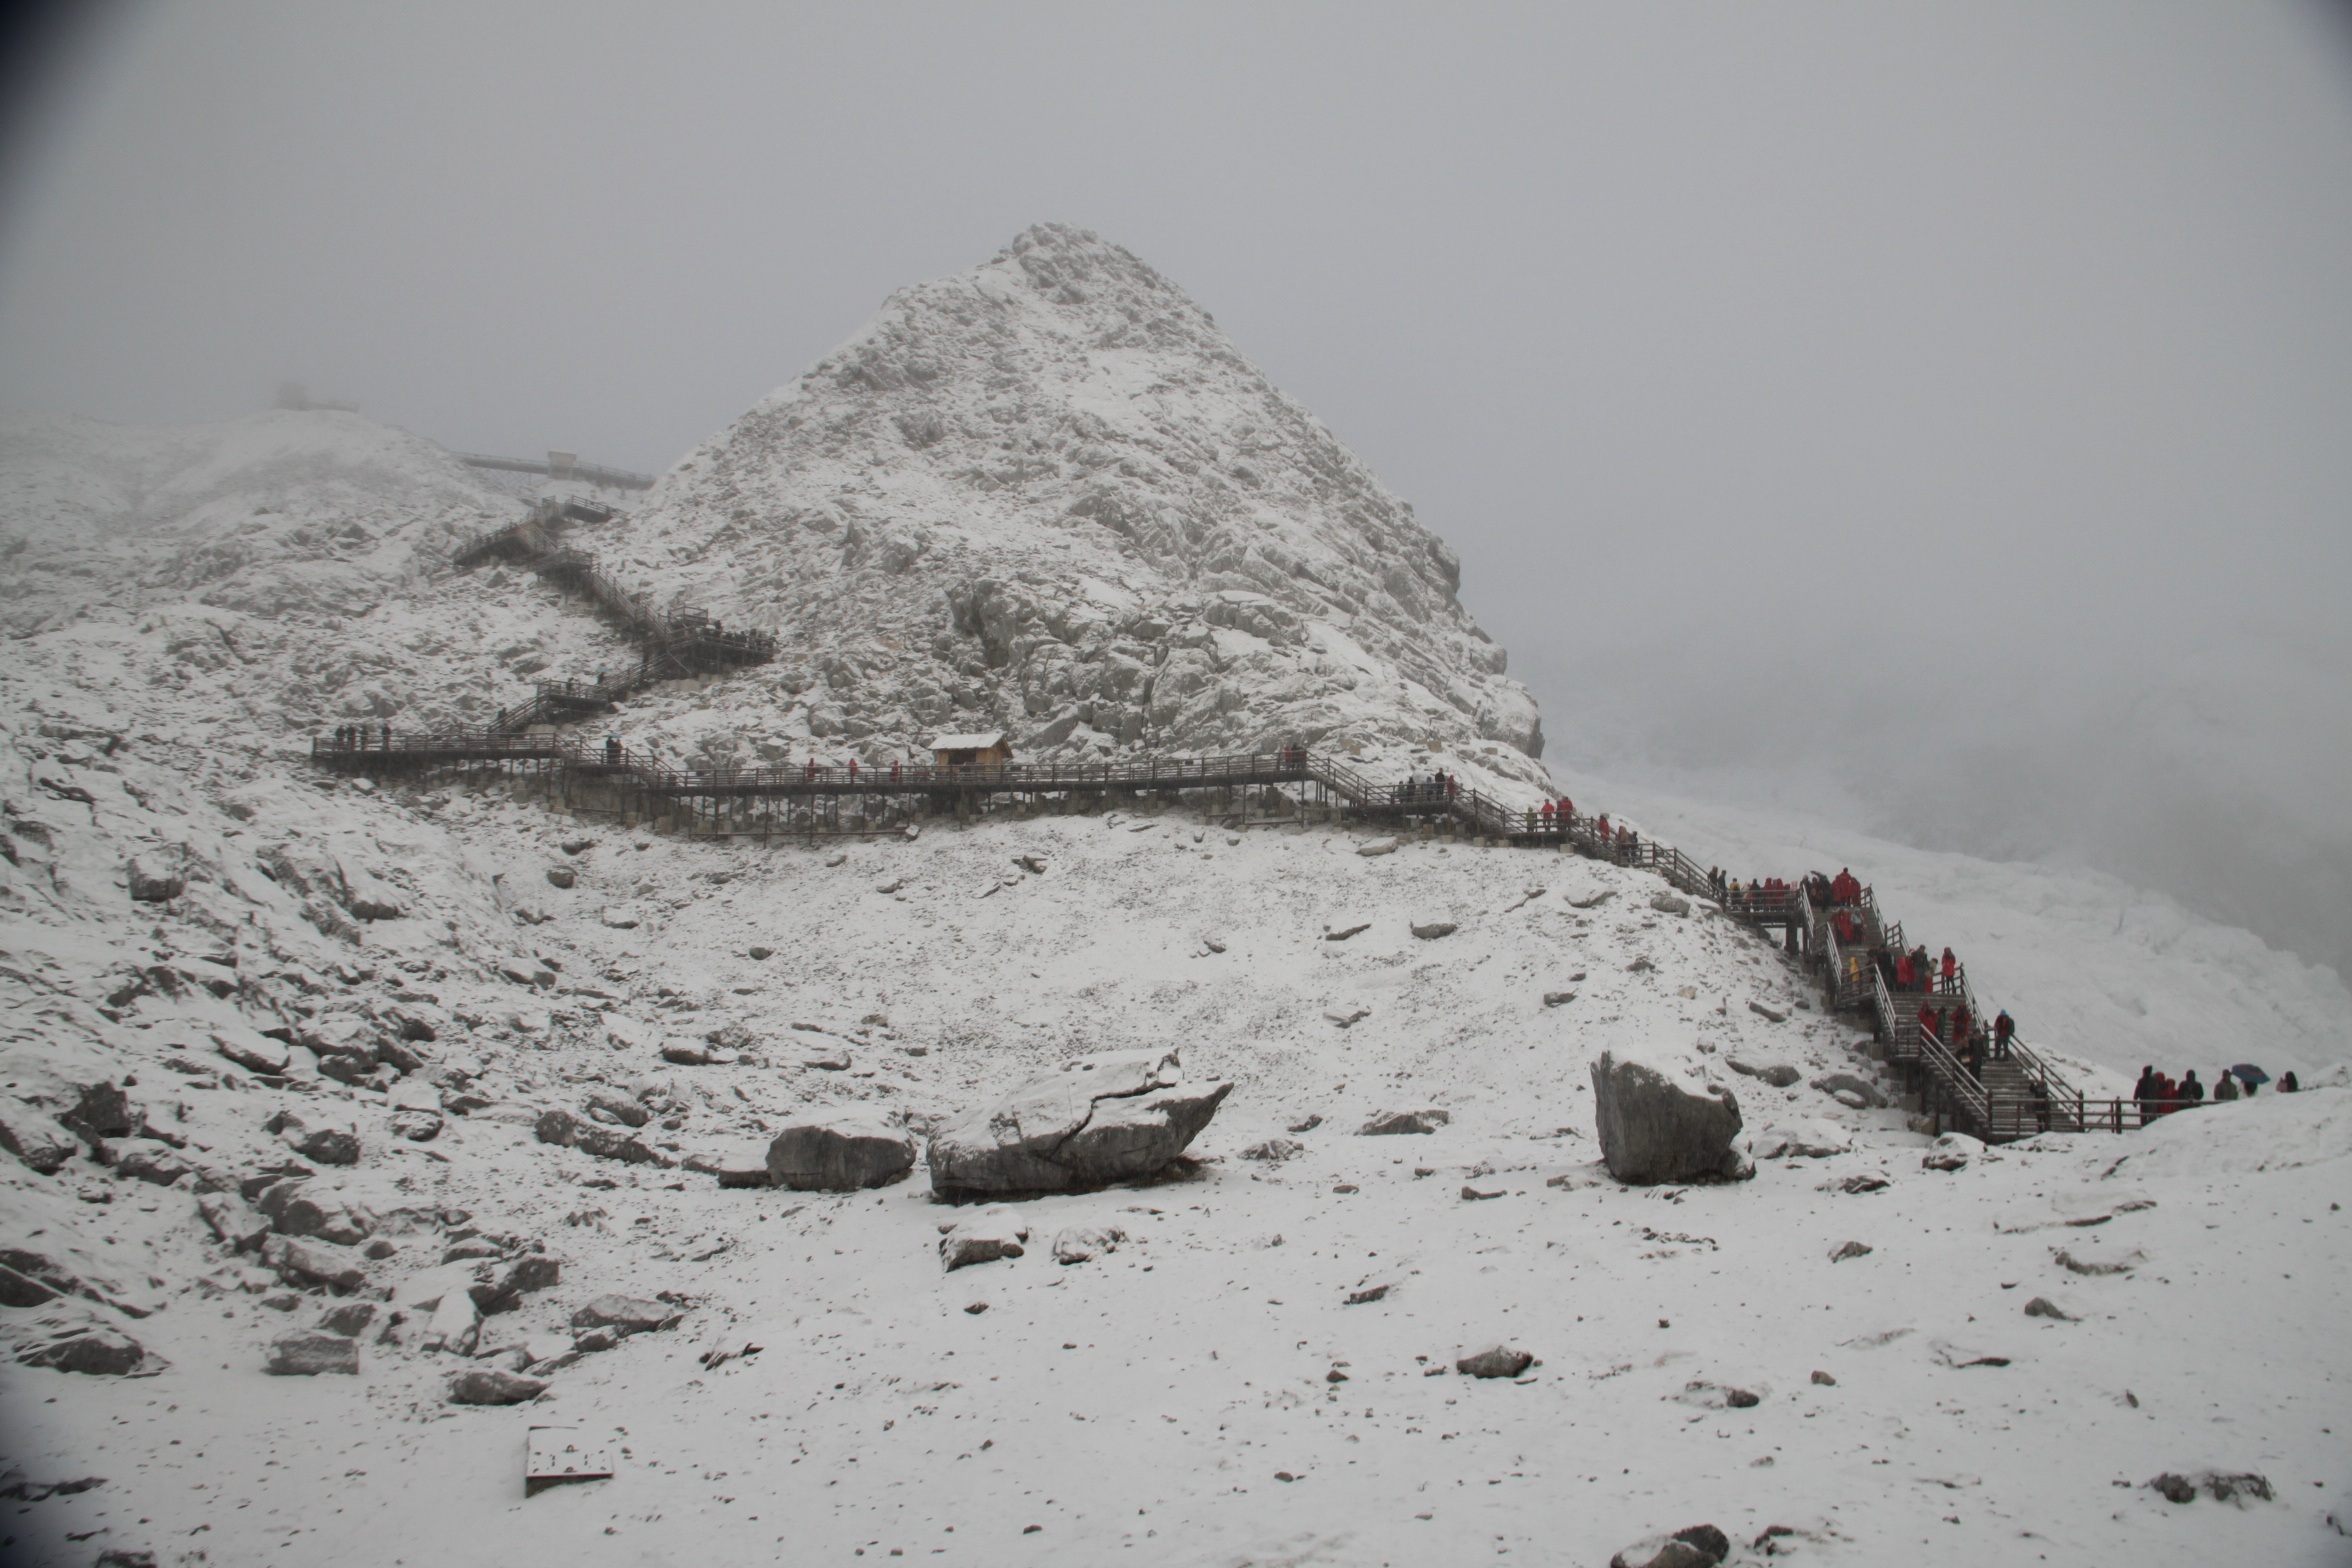
mountain, snow, winter, ice, weather, season, snow mountain, blizzard, freezing, geological phenomenon